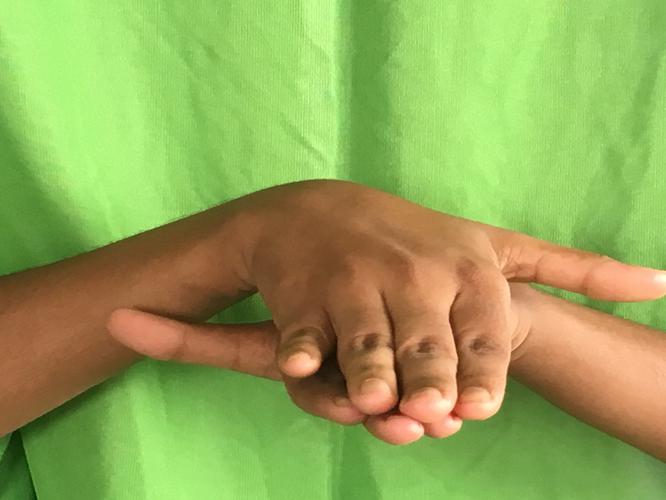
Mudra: Matsya
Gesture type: double_hand